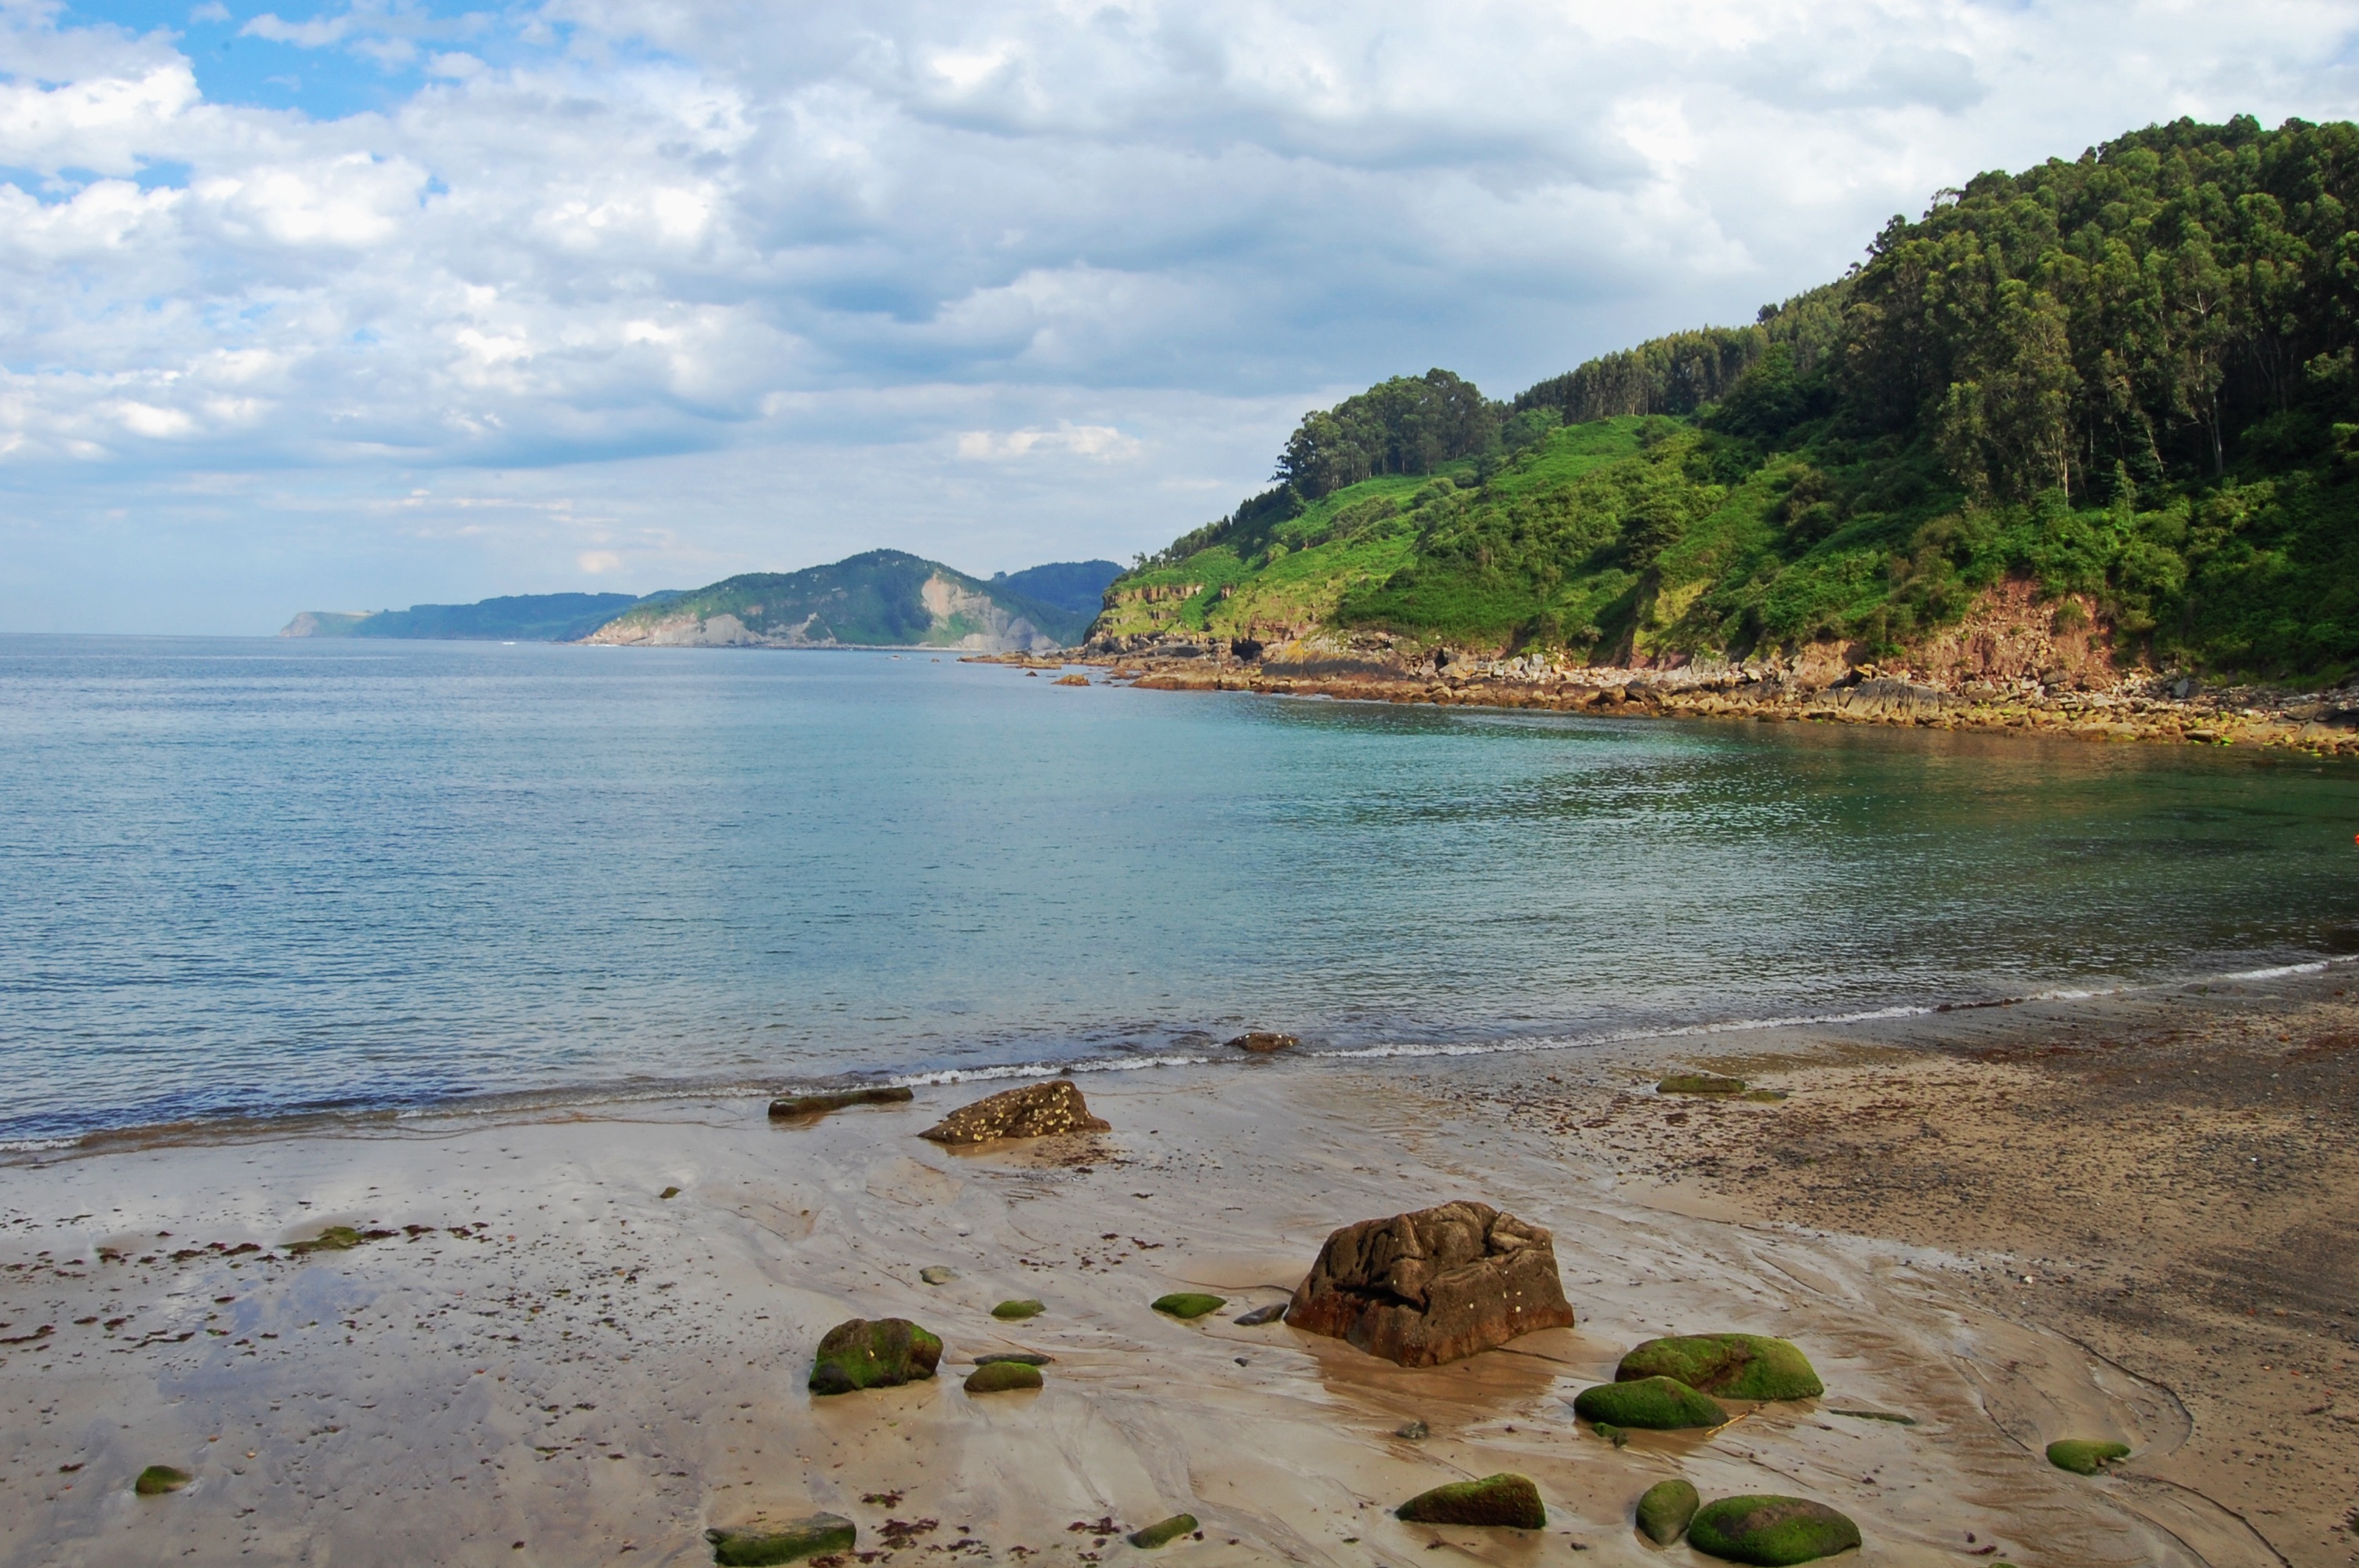
beach, sea, coast, ocean, shore, cliff, cove, bay, terrain, body of water, loch, landform, geographical feature